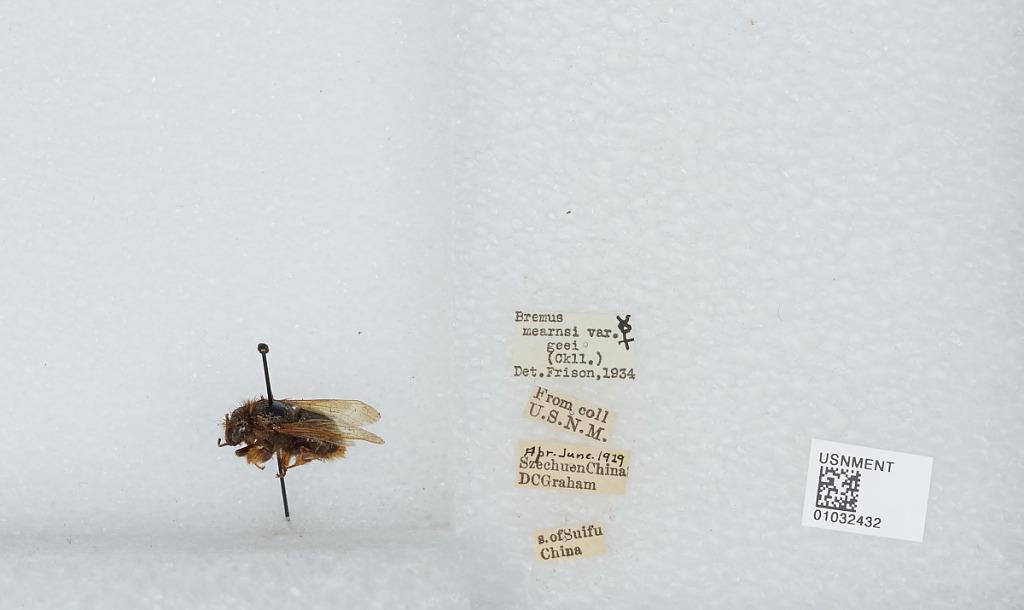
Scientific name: Bombus mearnsi Ashmead
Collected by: D. Graham
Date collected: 1929-4-
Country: China
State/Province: Sichuan
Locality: South of Yibin
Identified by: Frison